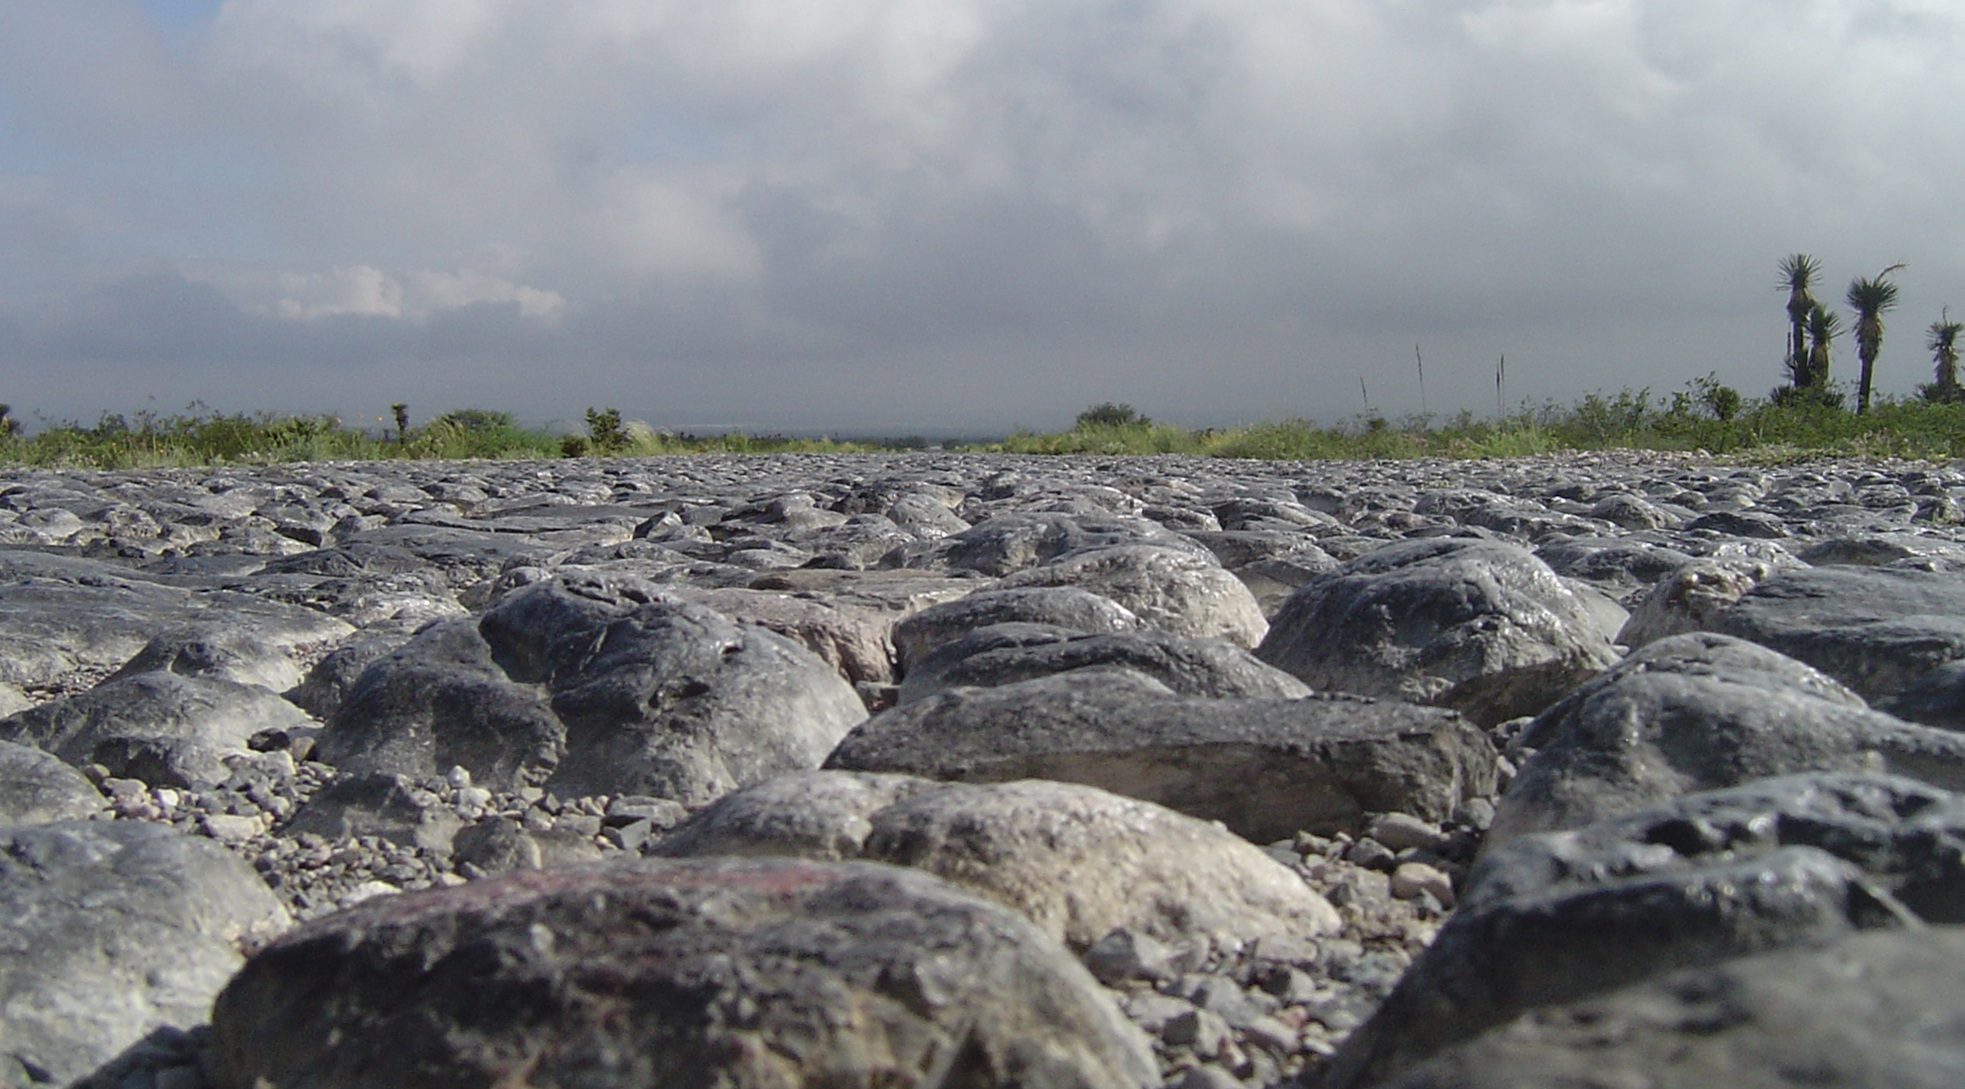
sea, coast, path, rock, street, shore, terrain, stones, geology, badlands, landform, geographical feature, geological phenomenon